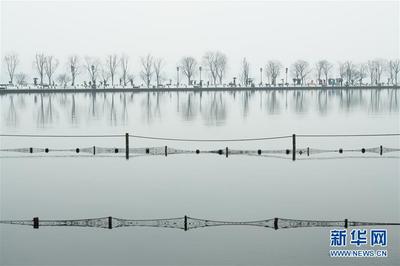
Weather: snow or frosty